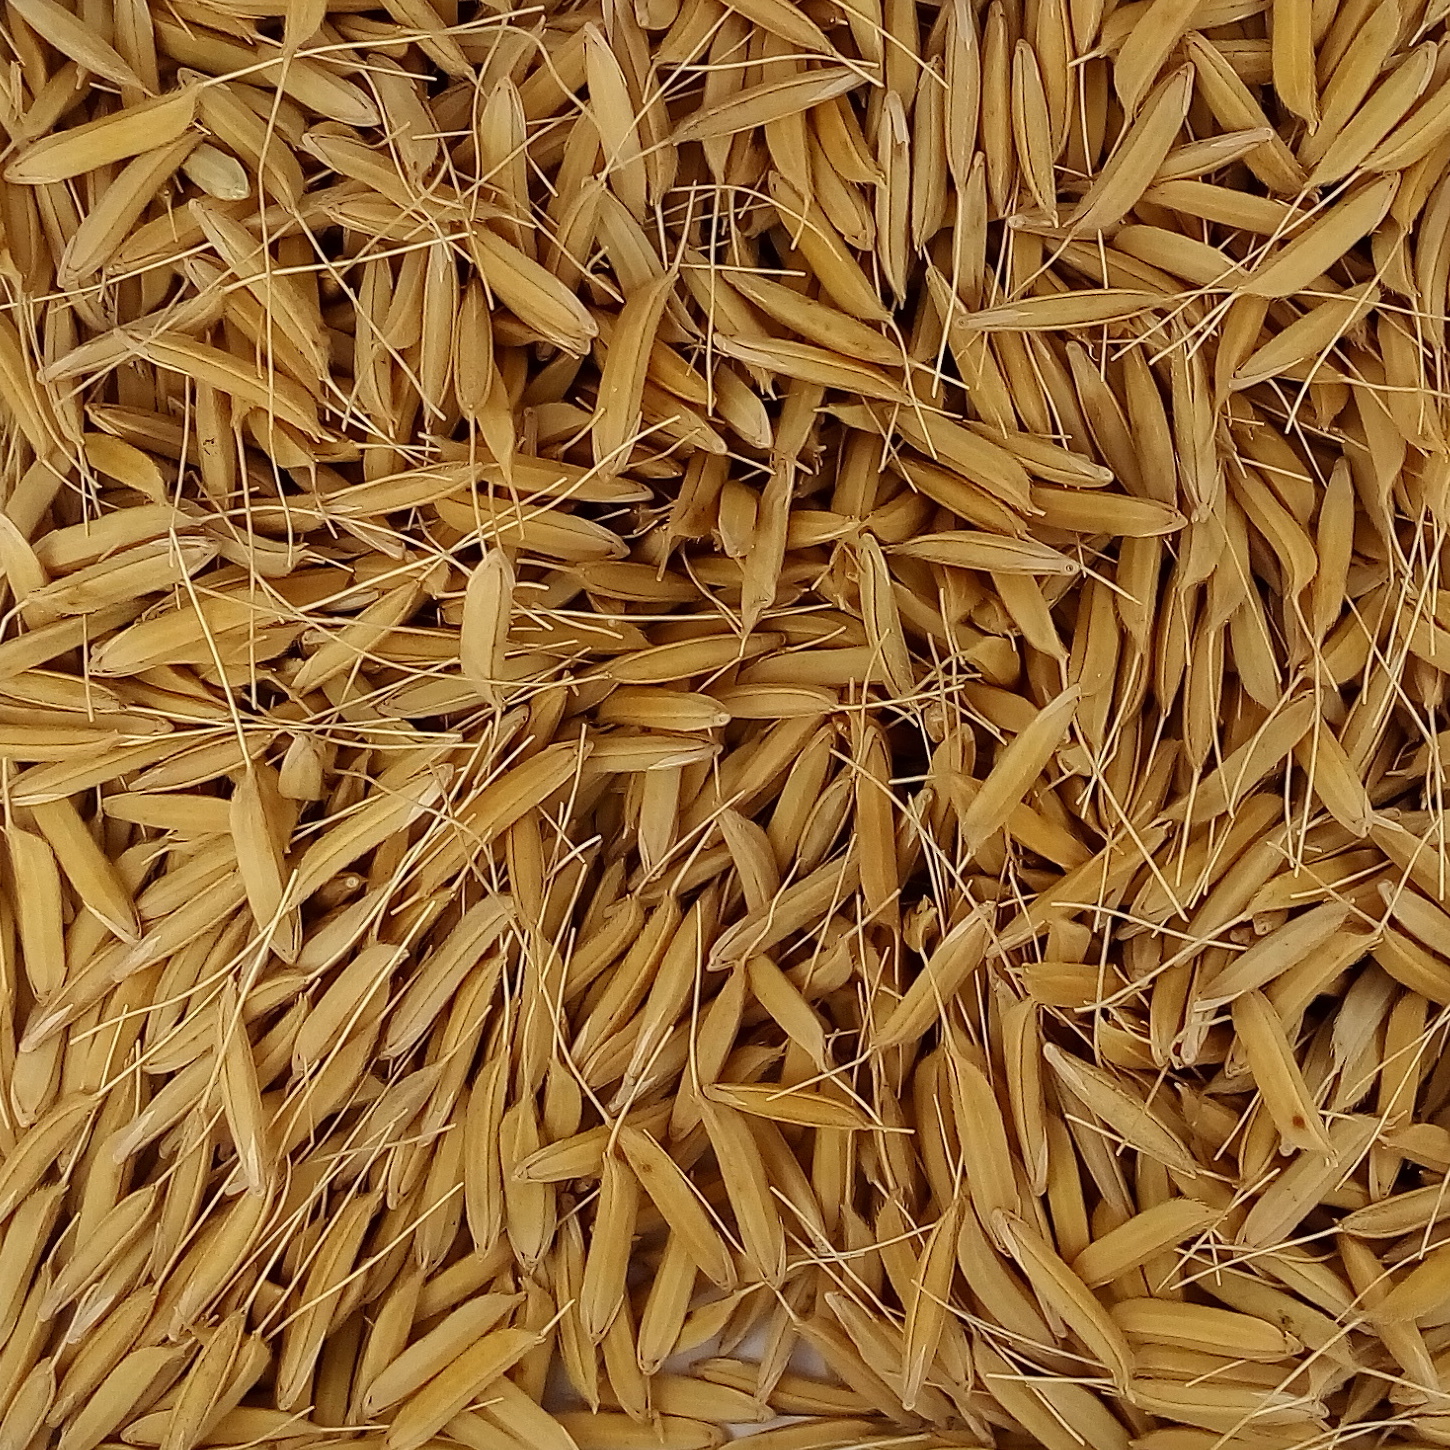
Rice seed variety: 1637